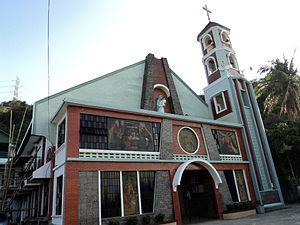
Plaridel est une municipalité de la province de Quezon, aux Philippines.